William R. Peers

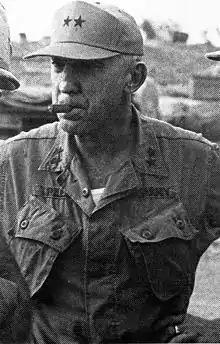

William Ray Peers (June 14, 1914 – April 6, 1984) was a United States Army general, who is most notable for presiding over the Peers Commission investigation into the Mỹ Lai massacre during the Vietnam War.